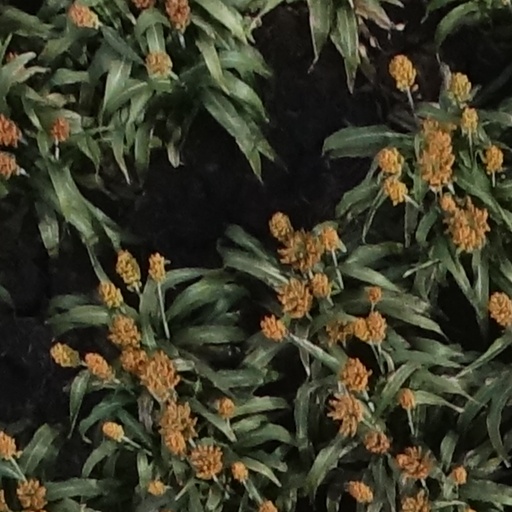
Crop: sorghum